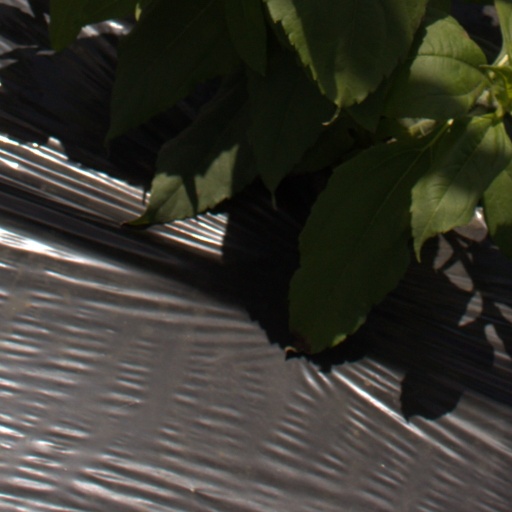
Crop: Jerusalem artichoke